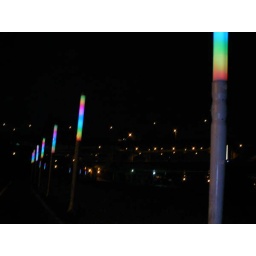
The bike-way around the lake by the rainbow bridge